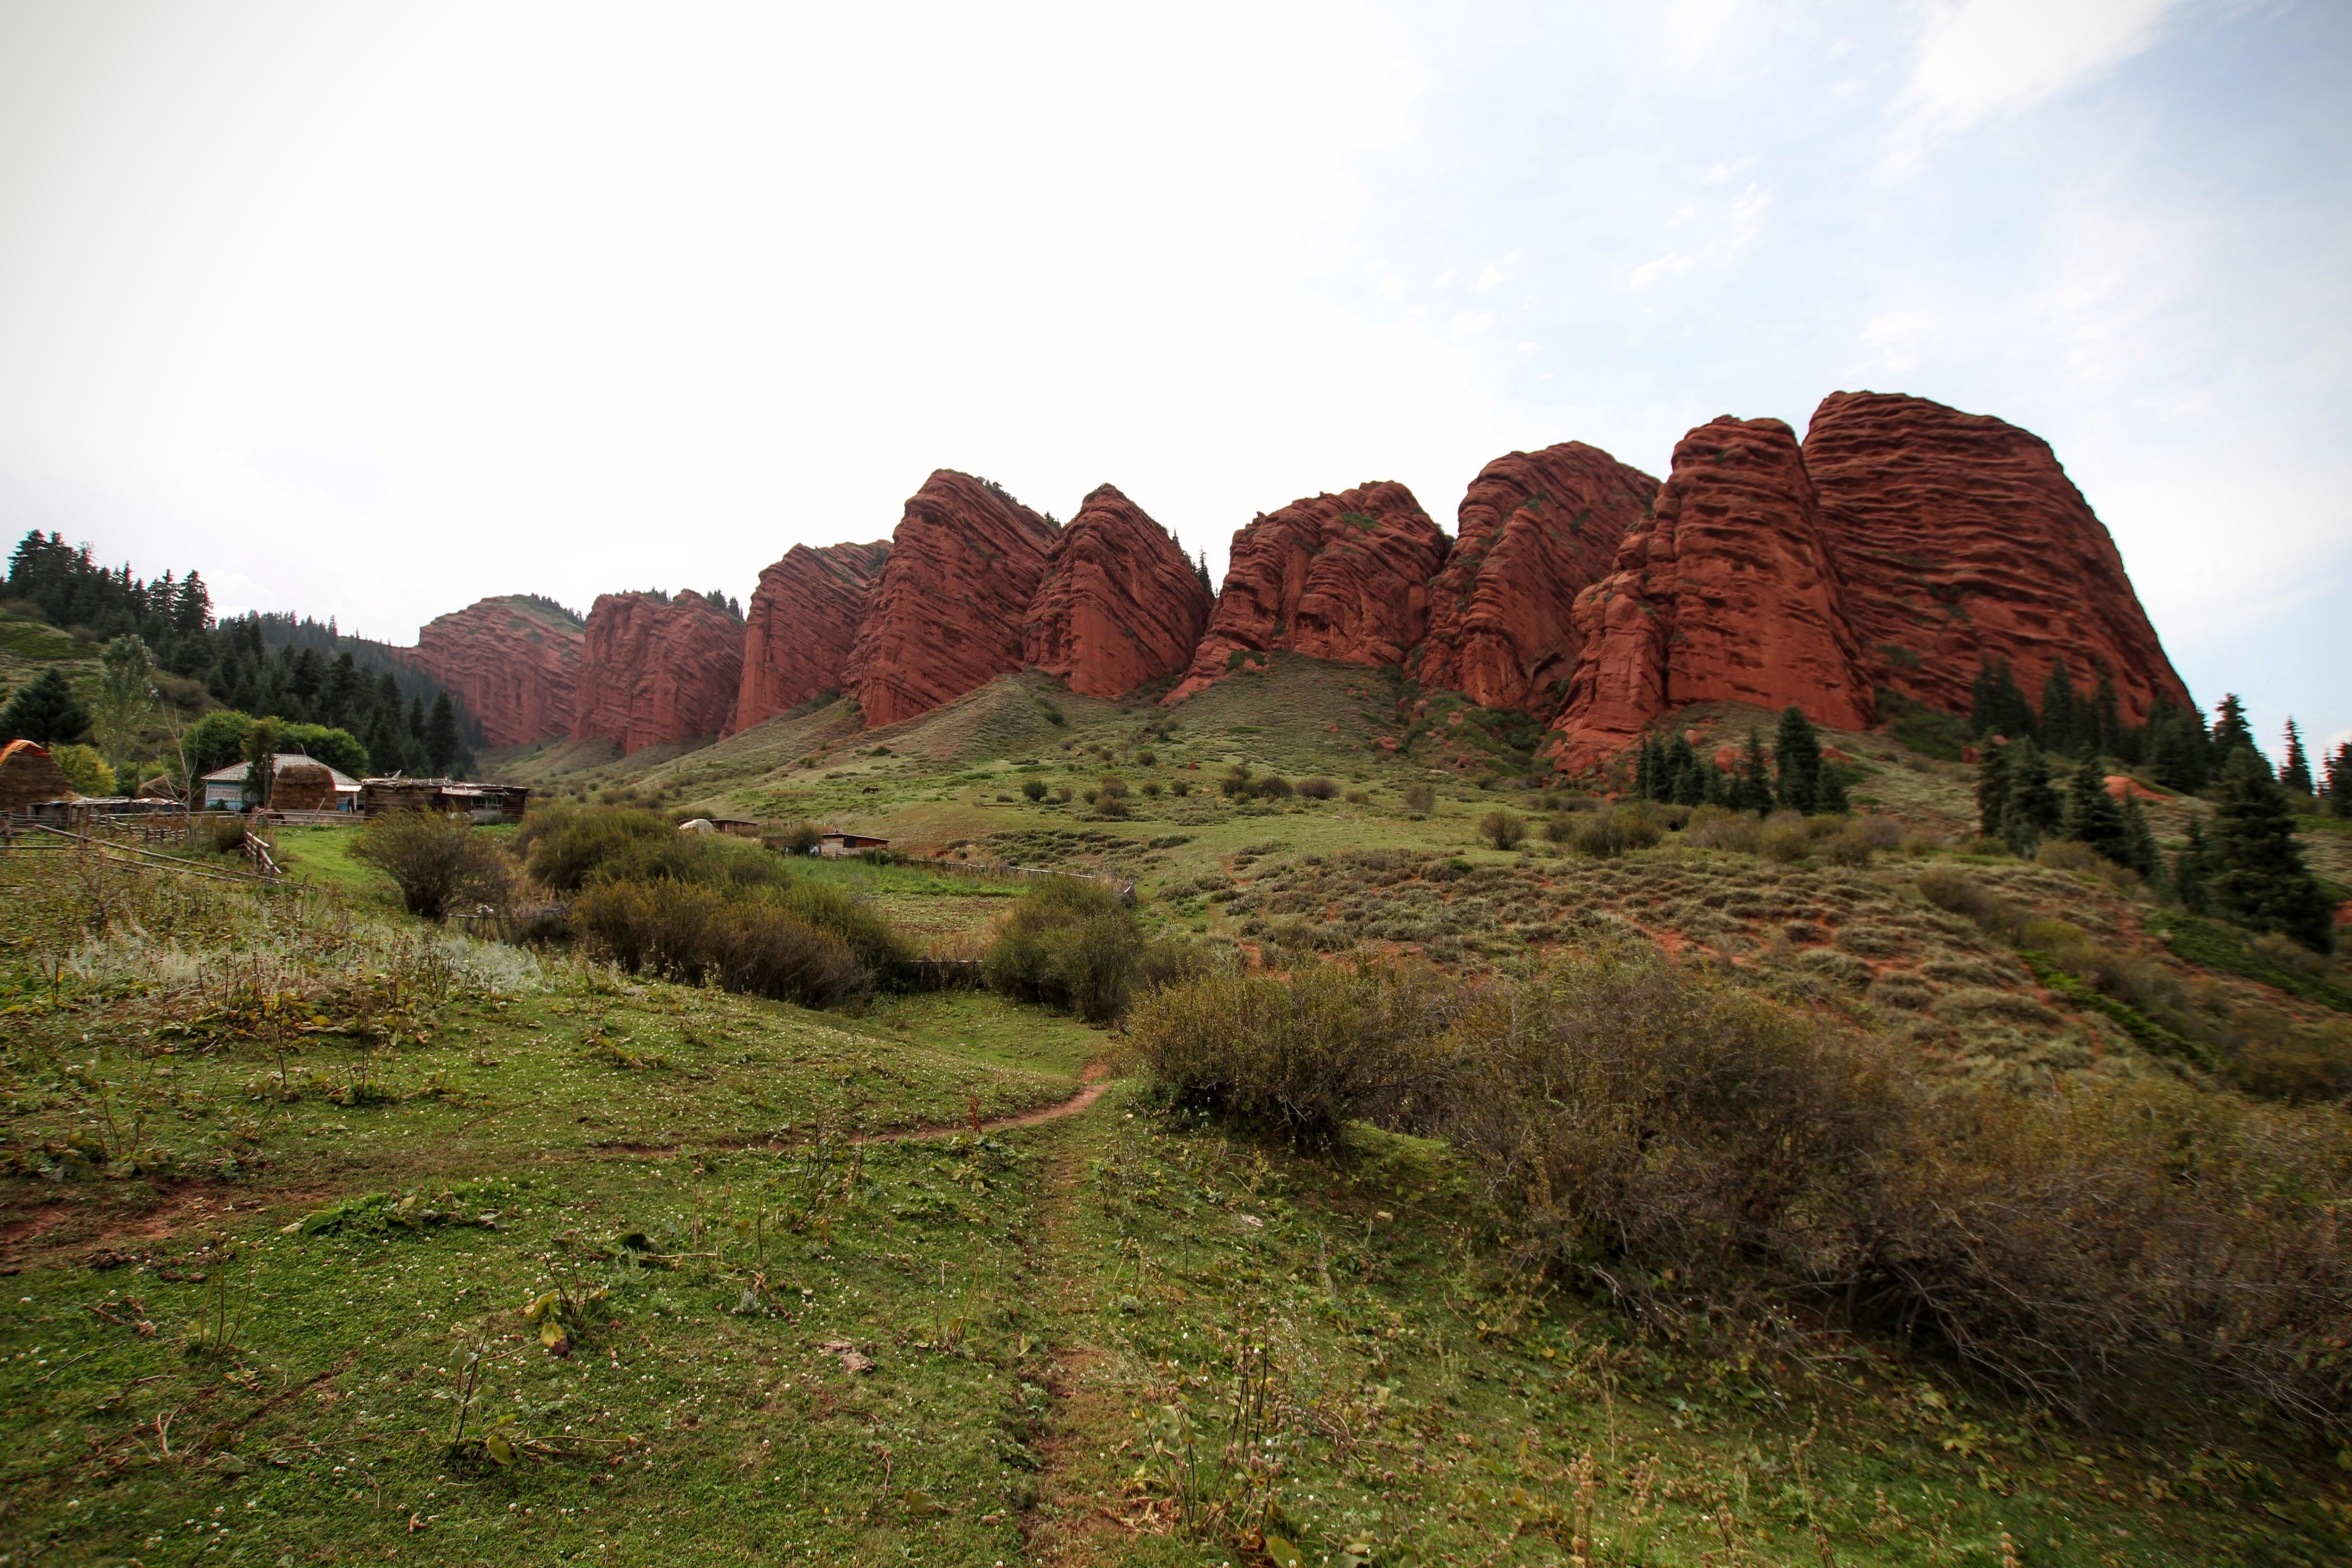
landscape, rock, wilderness, mountain, hill, valley, formation, cliff, terrain, geology, badlands, plateau, ecosystem, butte, mountainous landforms